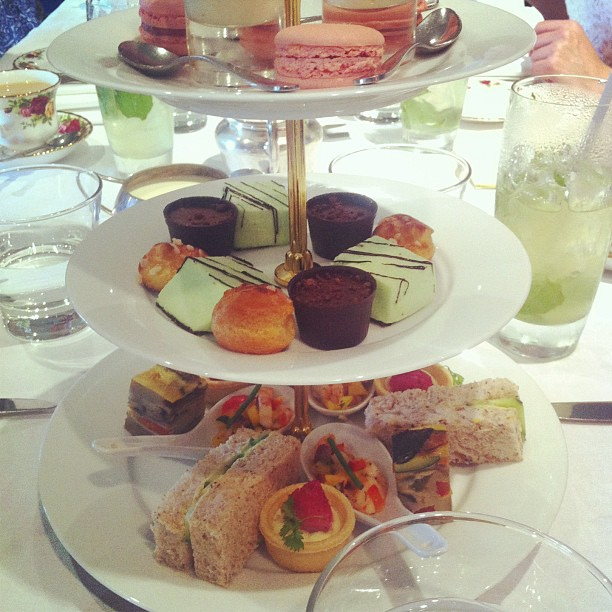
user: Given an image and a question. Answer the question in a short answer. Question: How did they make these? Short Answer:
assistant: bake